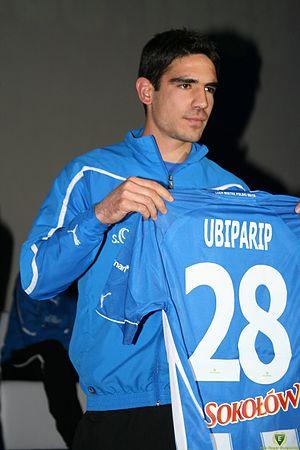
Vojislav "Vojo" Ubiparip, né le 10 mai 1988 à Novi Sad, alors ville de Yougoslavie, est un footballeur serbe. Il occupe actuellement le poste d'attaquant au Željezničar Sarajevo.